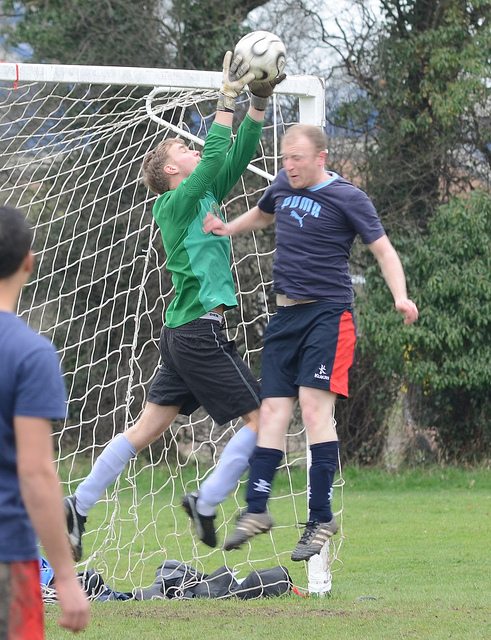
các cầu thủ bóng đá đang nhảy lên để tranh bóng ở trước khung thành